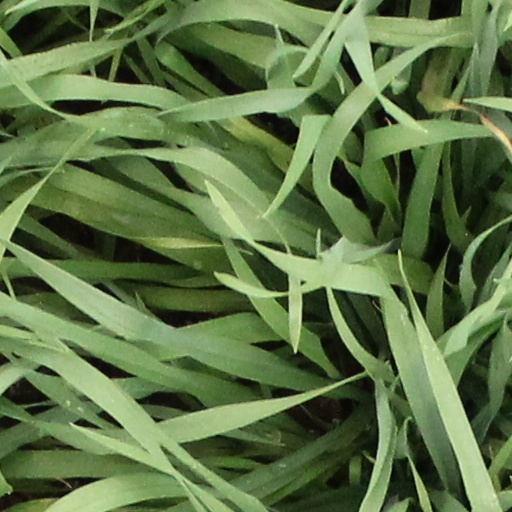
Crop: wheat